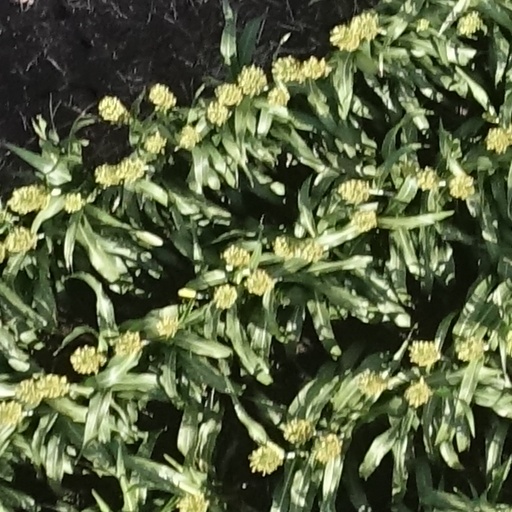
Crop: sorghum